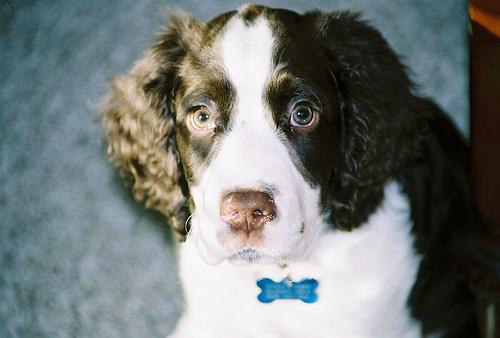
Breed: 276-n000112-English_springer